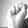
ASL letter: S